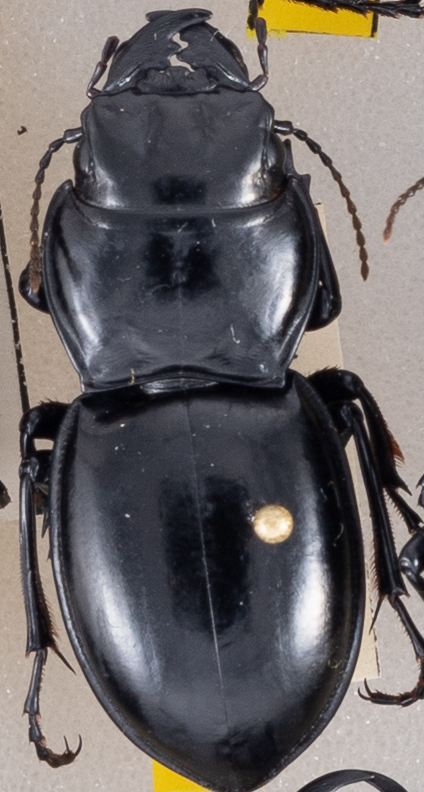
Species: Pasimachus californicus
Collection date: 2022-08-10
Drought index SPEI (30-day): -1.28
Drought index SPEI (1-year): -2.09
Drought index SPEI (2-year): -1.13